AC power plugs and sockets

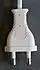
BS 4573 plug

The United Kingdom, Ireland, and Malta use the BS 4573 two-pin plug and socket for electric shavers and toothbrushes. The plug has insulating sleeves on the pins. Although similar to the Europlug Type C, the diameter and spacing of the pins are slightly different and hence it will not fit into a Schuko socket. There are, however, two-pin sockets and adaptors which will accept both BS 4573 and Europlugs.